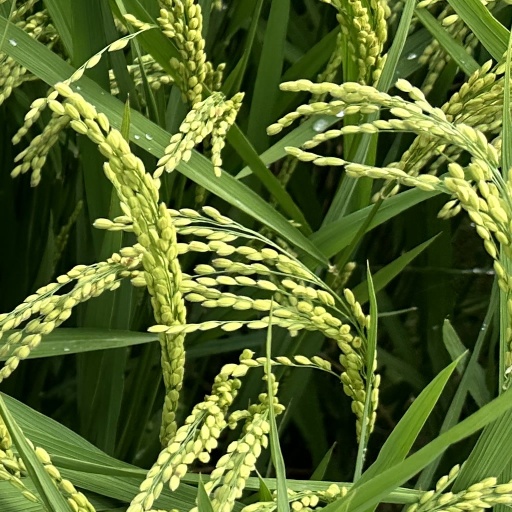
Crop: rice